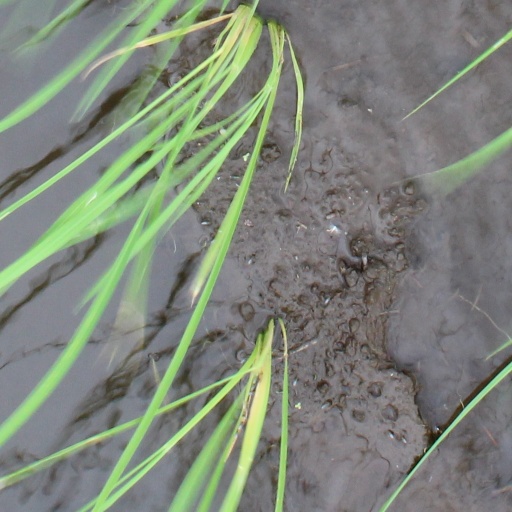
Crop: rice